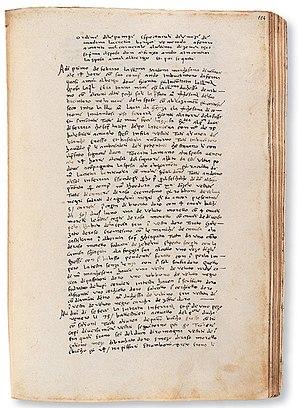
Marino Sanuto le Jeune ou Marino Sanudo est un historien vénitien.